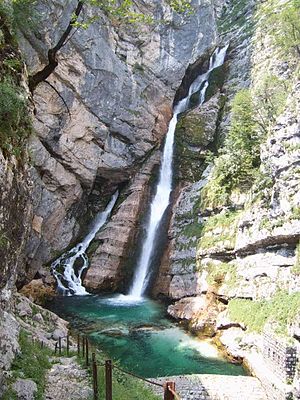
Sava / Udspring
Savicafossen, kilden til Savica
Sava er en flod i det sydøstlige Europa, og en af de store bifloder til Donau fra højre. Den er 945 km lang med et afvandingsområde på 95.719 km². Den løber gennem fire lande: Slovenien, Kroatien, Bosnien-Hercegovina og Serbien.